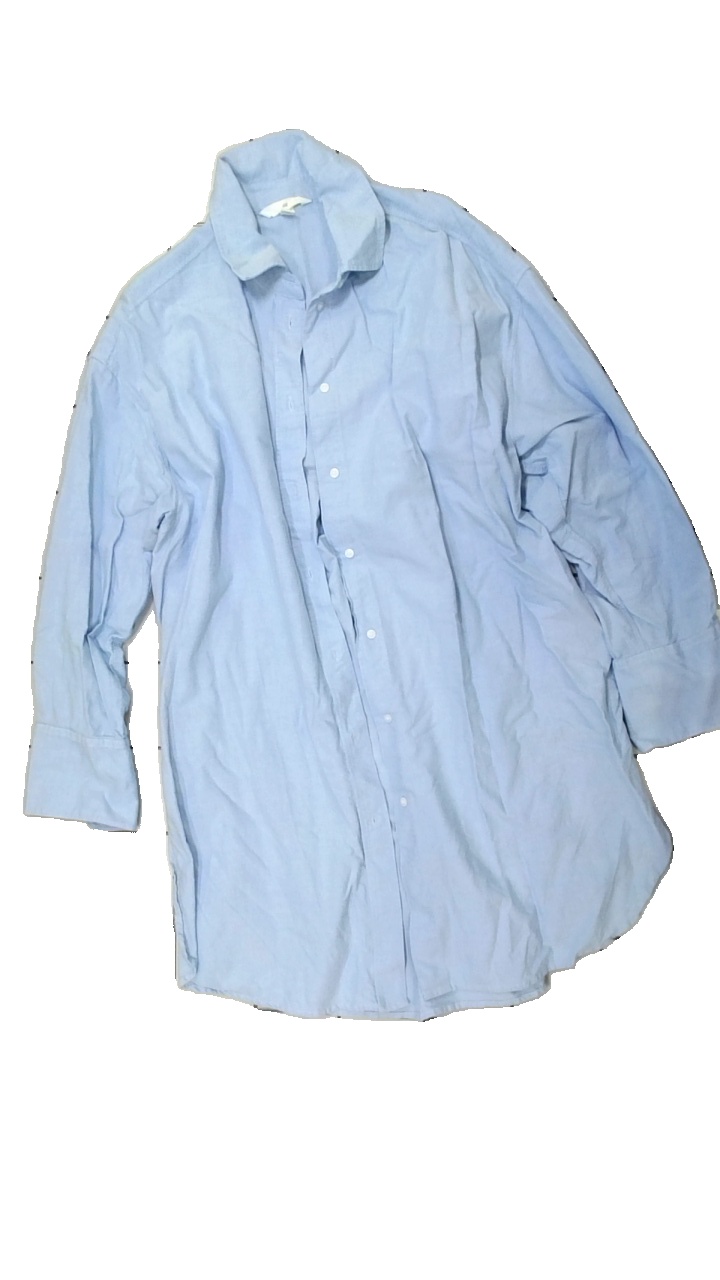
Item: Shirt (Ladies)
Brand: H&m
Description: blue shirt
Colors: Blue
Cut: Oversize
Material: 100% Cotton
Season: Summer
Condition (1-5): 3
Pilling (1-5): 5
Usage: Reuse
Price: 50-100